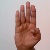
The image shows a hand gesture representing the letter 'B' in Indian Sign Language.